The Conduit

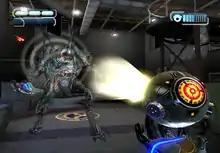
Agent Ford uses the All-Seeing Eye to uncloak a Drudge Scarab.

The main enemies of "The Conduit" are an insect-like alien race called the Drudge. Their forces are divided into five main types: Mites, Drones, Skimmers, Scarabs, and Invaders. Mites are the smallest forms, some of which can fly and others explode when in close proximity to the player. Drones are adult-form Drudge that serve as common soldiers, and Skimmers are an alternate adult-form that can fly. Scarabs are much more powerful than Drones, equipped with heavily armored exoskeletons and powerful weaponry. The most dangerous enemies are Invaders, giant quadrupedal insectoids that serve as bosses. Other enemies in the campaign include Drudge-controlled United States military personnel and Trust agents.